Jim Brennan

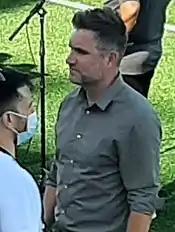
Brennan as head coach of York United in 2021

On 14 May 2012, Brennan was promoted to first-team assistant coach under Aron Winter. On 28 September 2013, Brennan filled in for Toronto FC head coach Ryan Nelsen who was serving a suspension. In August 2014, Brennan was fired along with Nelsen and the rest of the club's first-team staff.